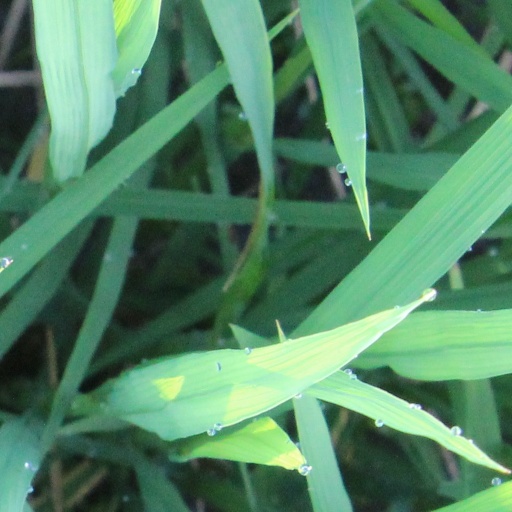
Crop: rice